HNoMS Helge Ingstad (F313)

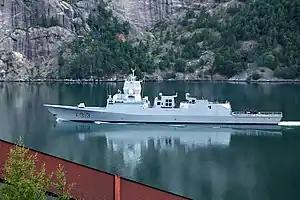
"Helge Ingstad" in Norway's Sørfjord in June 2018

On 8 November 2018, while returning from a NATO exercise, she was navigating inshore waters north of Bergen at speeds of up to . Starting from around 03:40 there was a watch handover on board "Helge Ingstad", during which three oncoming vessels were noted. After radio communication was established, and upon being asked to alter course to starboard, to avoid the , 112,939 t, Maltese-flagged oil tanker "Sola TS", escorted by VSP "Tenax", which had just left its berth, "Helge Ingstad" believed the vessel calling them to be one of the oncoming vessels they were tracking on radar. Assuming the tanker, slow moving and with its bright deck lights obscuring its navigation lights, to be part of the shore installation, the frigate intended to pass it before altering course moving near her starboard channel margin. By the time they realised their error they were within of "Sola TS" and it was too late to avoid a collision. Preben Østheim, the ship's commanding officer, stated that he was asleep in his cabin when the collision happened, and was in fact awakened by the collision.